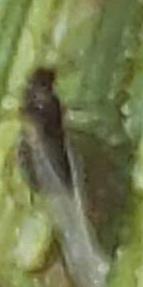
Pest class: bird_cherry_oat_aphid